H. L. Vosz

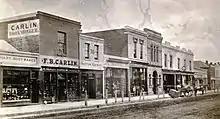
Rundle Street in 1864. Vosz's building has crenelations, verandah

He returned with enough money to set up in business as painter, glazier and paperhanger, and in 1853 opened a retail store at 82 (renumbered c. 1890 as 88) Rundle Street, selling window glass, paints, and wallpaper. The business prospered and he was able to repay, with interest, his creditors back in Germany. The Hamburg "Reform" of February 1860 published an article noting his integrity, entitled "Ein braver Mann".